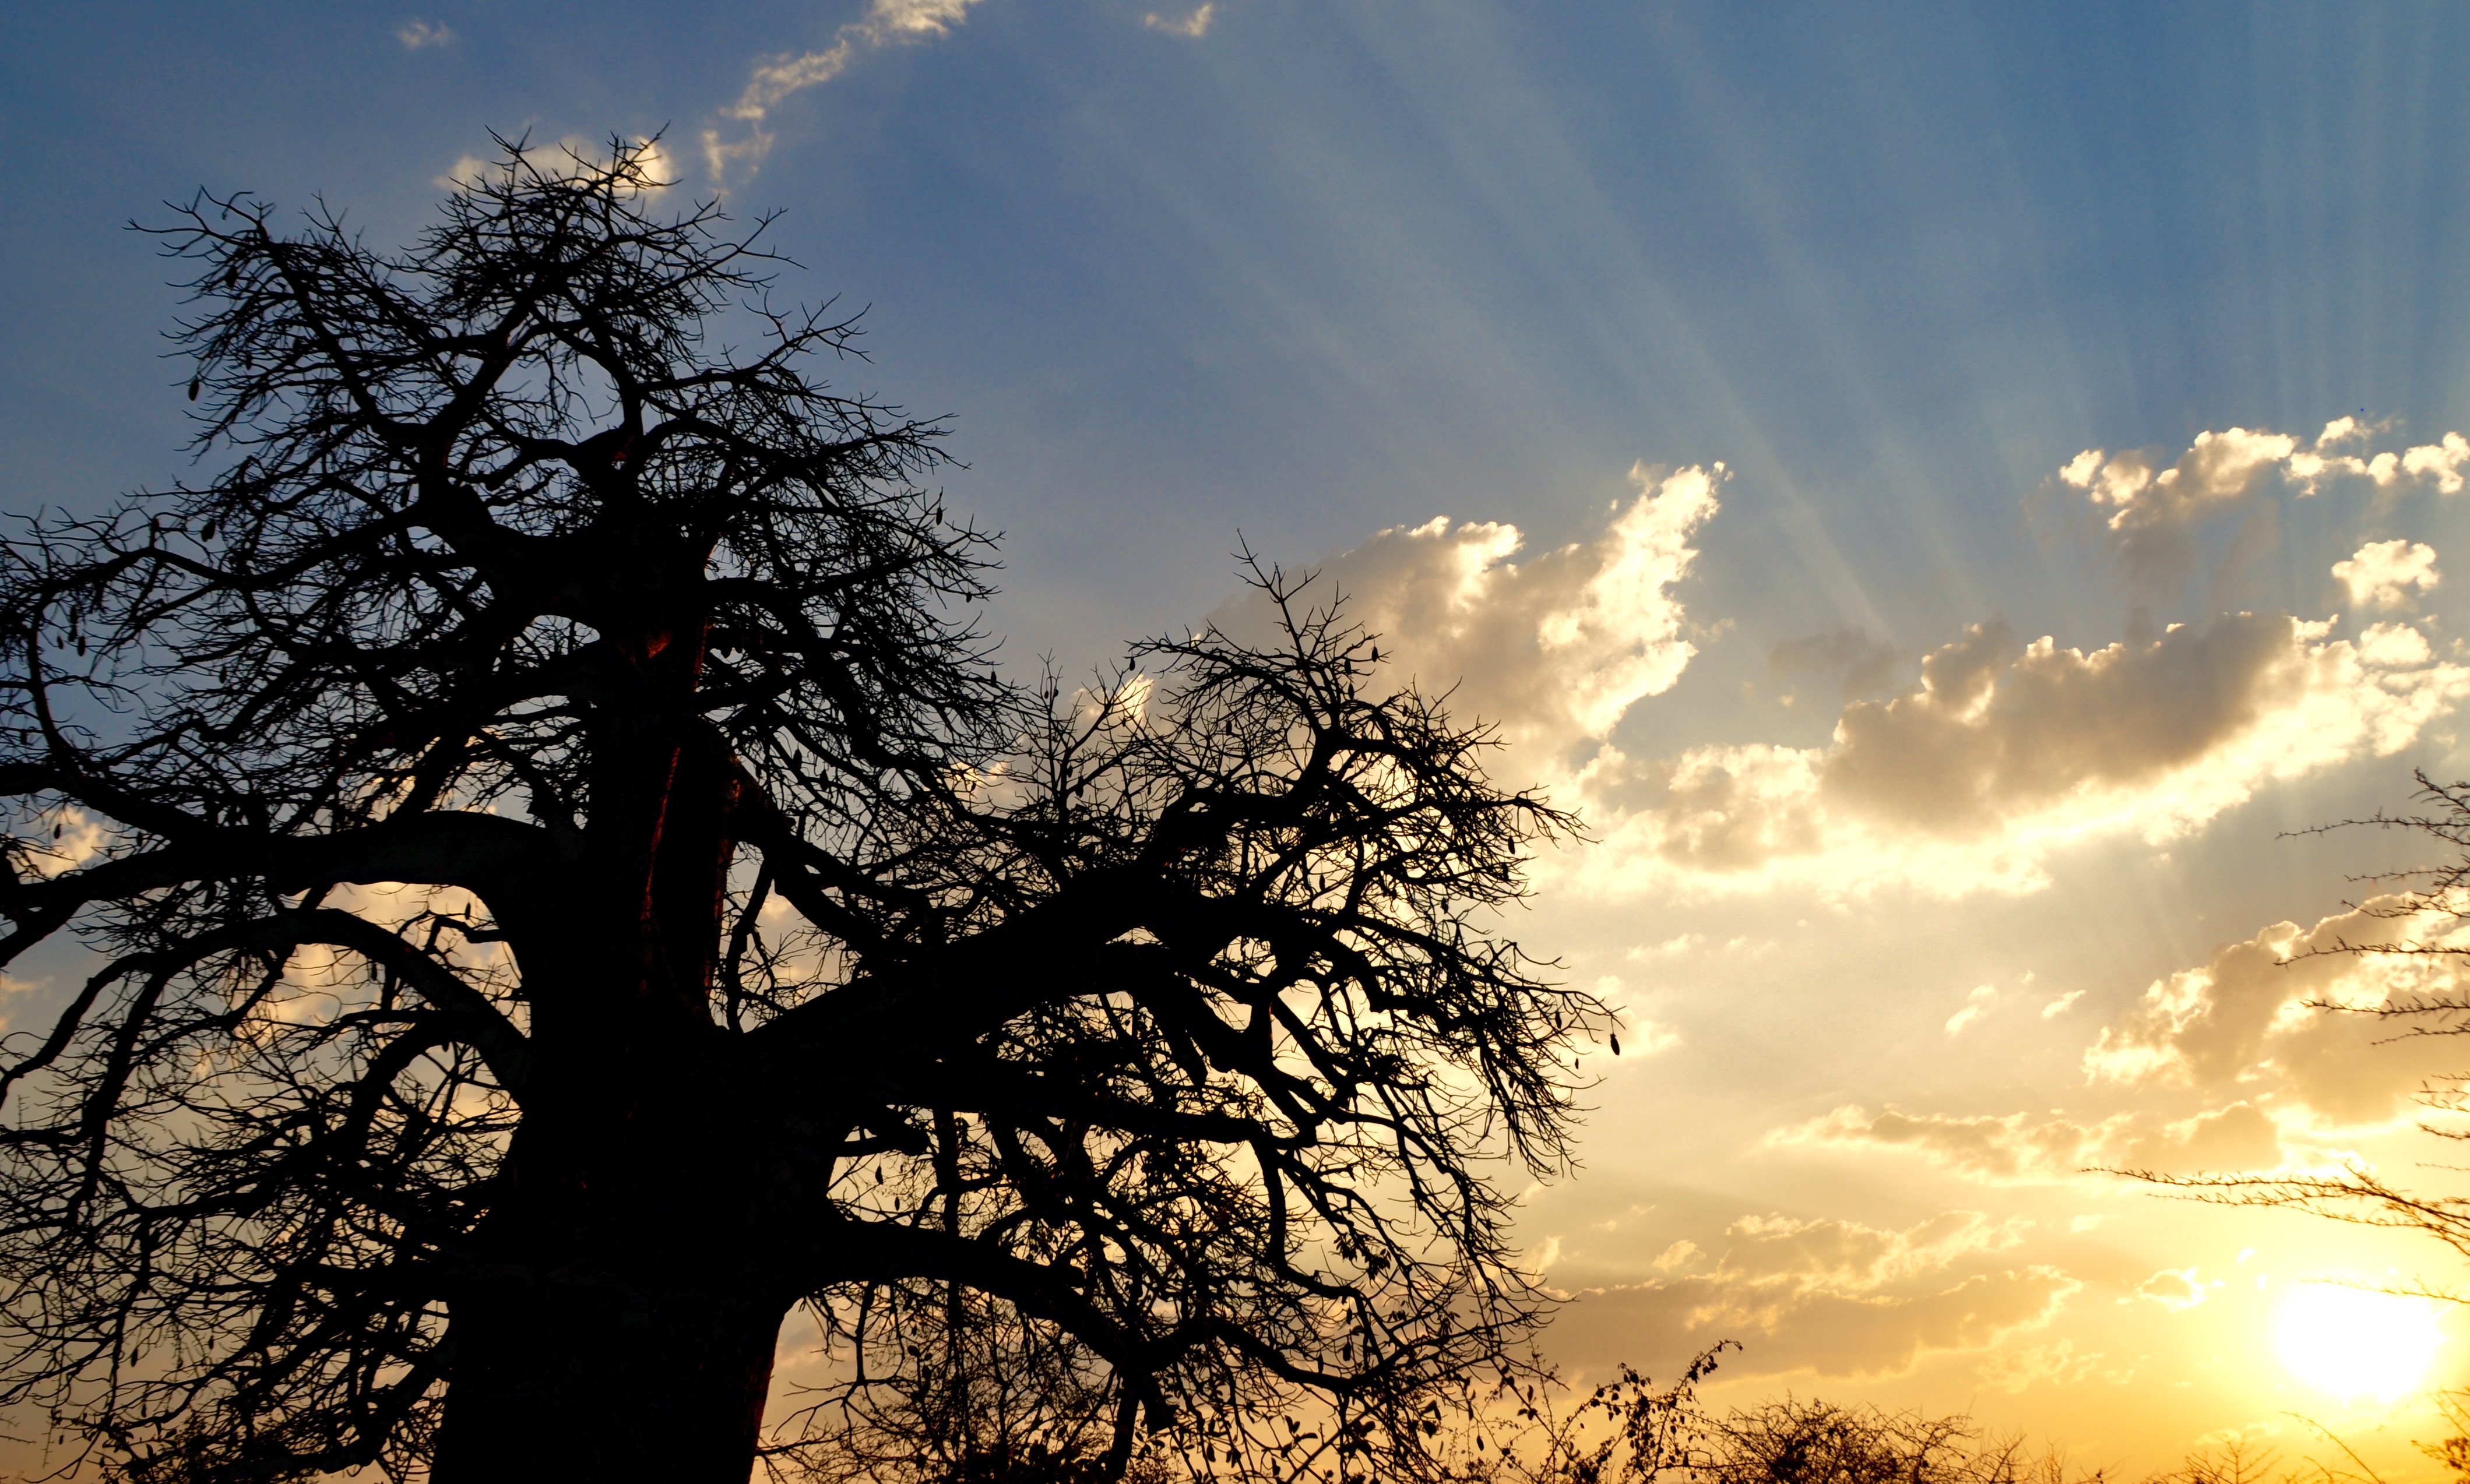
tree, nature, branch, cloud, plant, sky, sun, sunrise, sunset, sunlight, morning, dawn, atmosphere, dusk, evening, savanna, atmospheric phenomenon, woody plant